Mark Millar

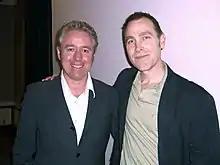
Millar and the "Wanted" co-creator, artist J. G. Jones at the Big Apple Convention, 2 October 2010

In 2003, Millar introduced Millarworld, a unified label for his future creator-owned comics, set in a new shared fictional universe. The initial line-up consisted of "Wanted" (published by Top Cow and subsequently adapted into a by Erik Larsen, a feature film starring Angelina Jolie and Morgan Freeman, and a ), "" (published by Dark Horse), "The Unfunnies" (published by Avatar) and the unreleased one-shot "Run". Another unreleased project was "King and Country", a political drama involving the British royal family repurposed from a TV series pitch Millar created in 2005. According to Millar, the book was supposed to be published in the form of a fully-painted graphic novel by a "big book publisher". In 2008, the Millarworld line expanded with two new releases, "War Heroes" at Image, and "Kick-Ass", published under Marvel's Icon imprint and adapted into a feature film two years later. The ownership of the Millarworld series is split 50/50 between Millar and the collaborating artist.